Philippe Takla

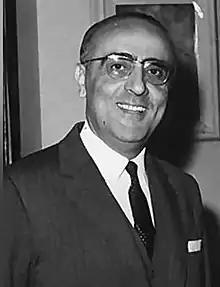
Philippe Takla

Philippe Takla (3 February 1915 – 10 July 2006) was a Lebanese lawyer, diplomat and politician who served as foreign minister.